James Mackenzie Maclean

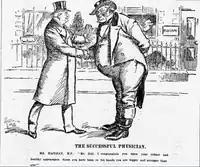
Maclean shown in an 1899 Western Mail cartoon by JM Staniforth

Maclean returned to Britain and stood unsuccessfully for Parliament at Elgin Burghs in 1880. In 1881 he was living at Malabar Villa Chiswick. He became a member of the Royal Society of Arts 1881, and served on its Council from 1883 to 1886. He was active in the Society's Indian section and was awarded two silver medals for papers given to the Society. He also contributed to "The Leader" and was a proprietor of the "Western Mail".